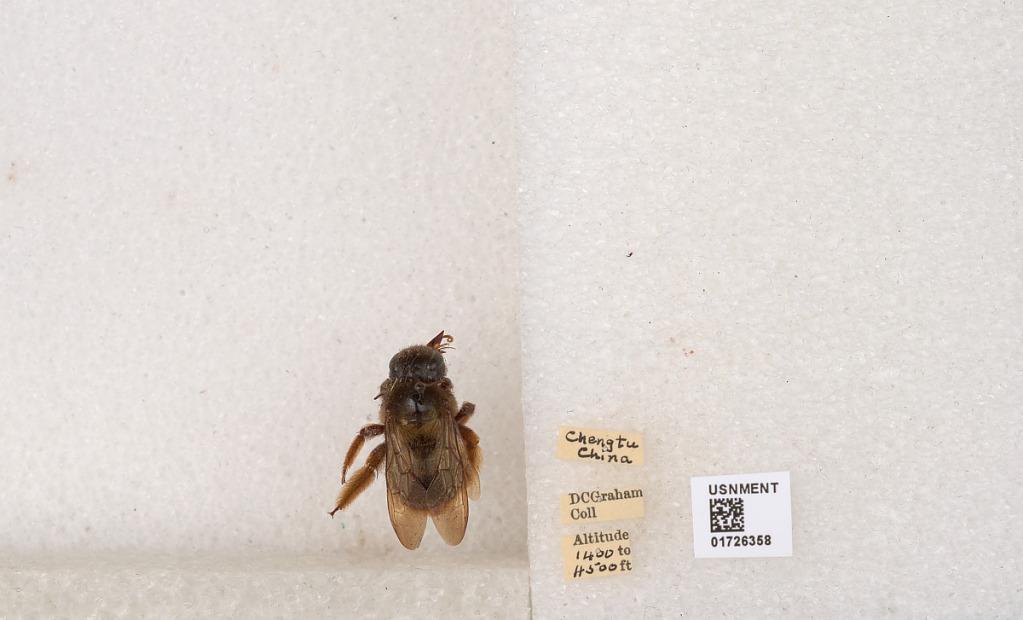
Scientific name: Xylocopa (Mesotrichia) latipes (Drury)
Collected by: D. Graham
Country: China
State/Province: Sichuan
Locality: Chengtu